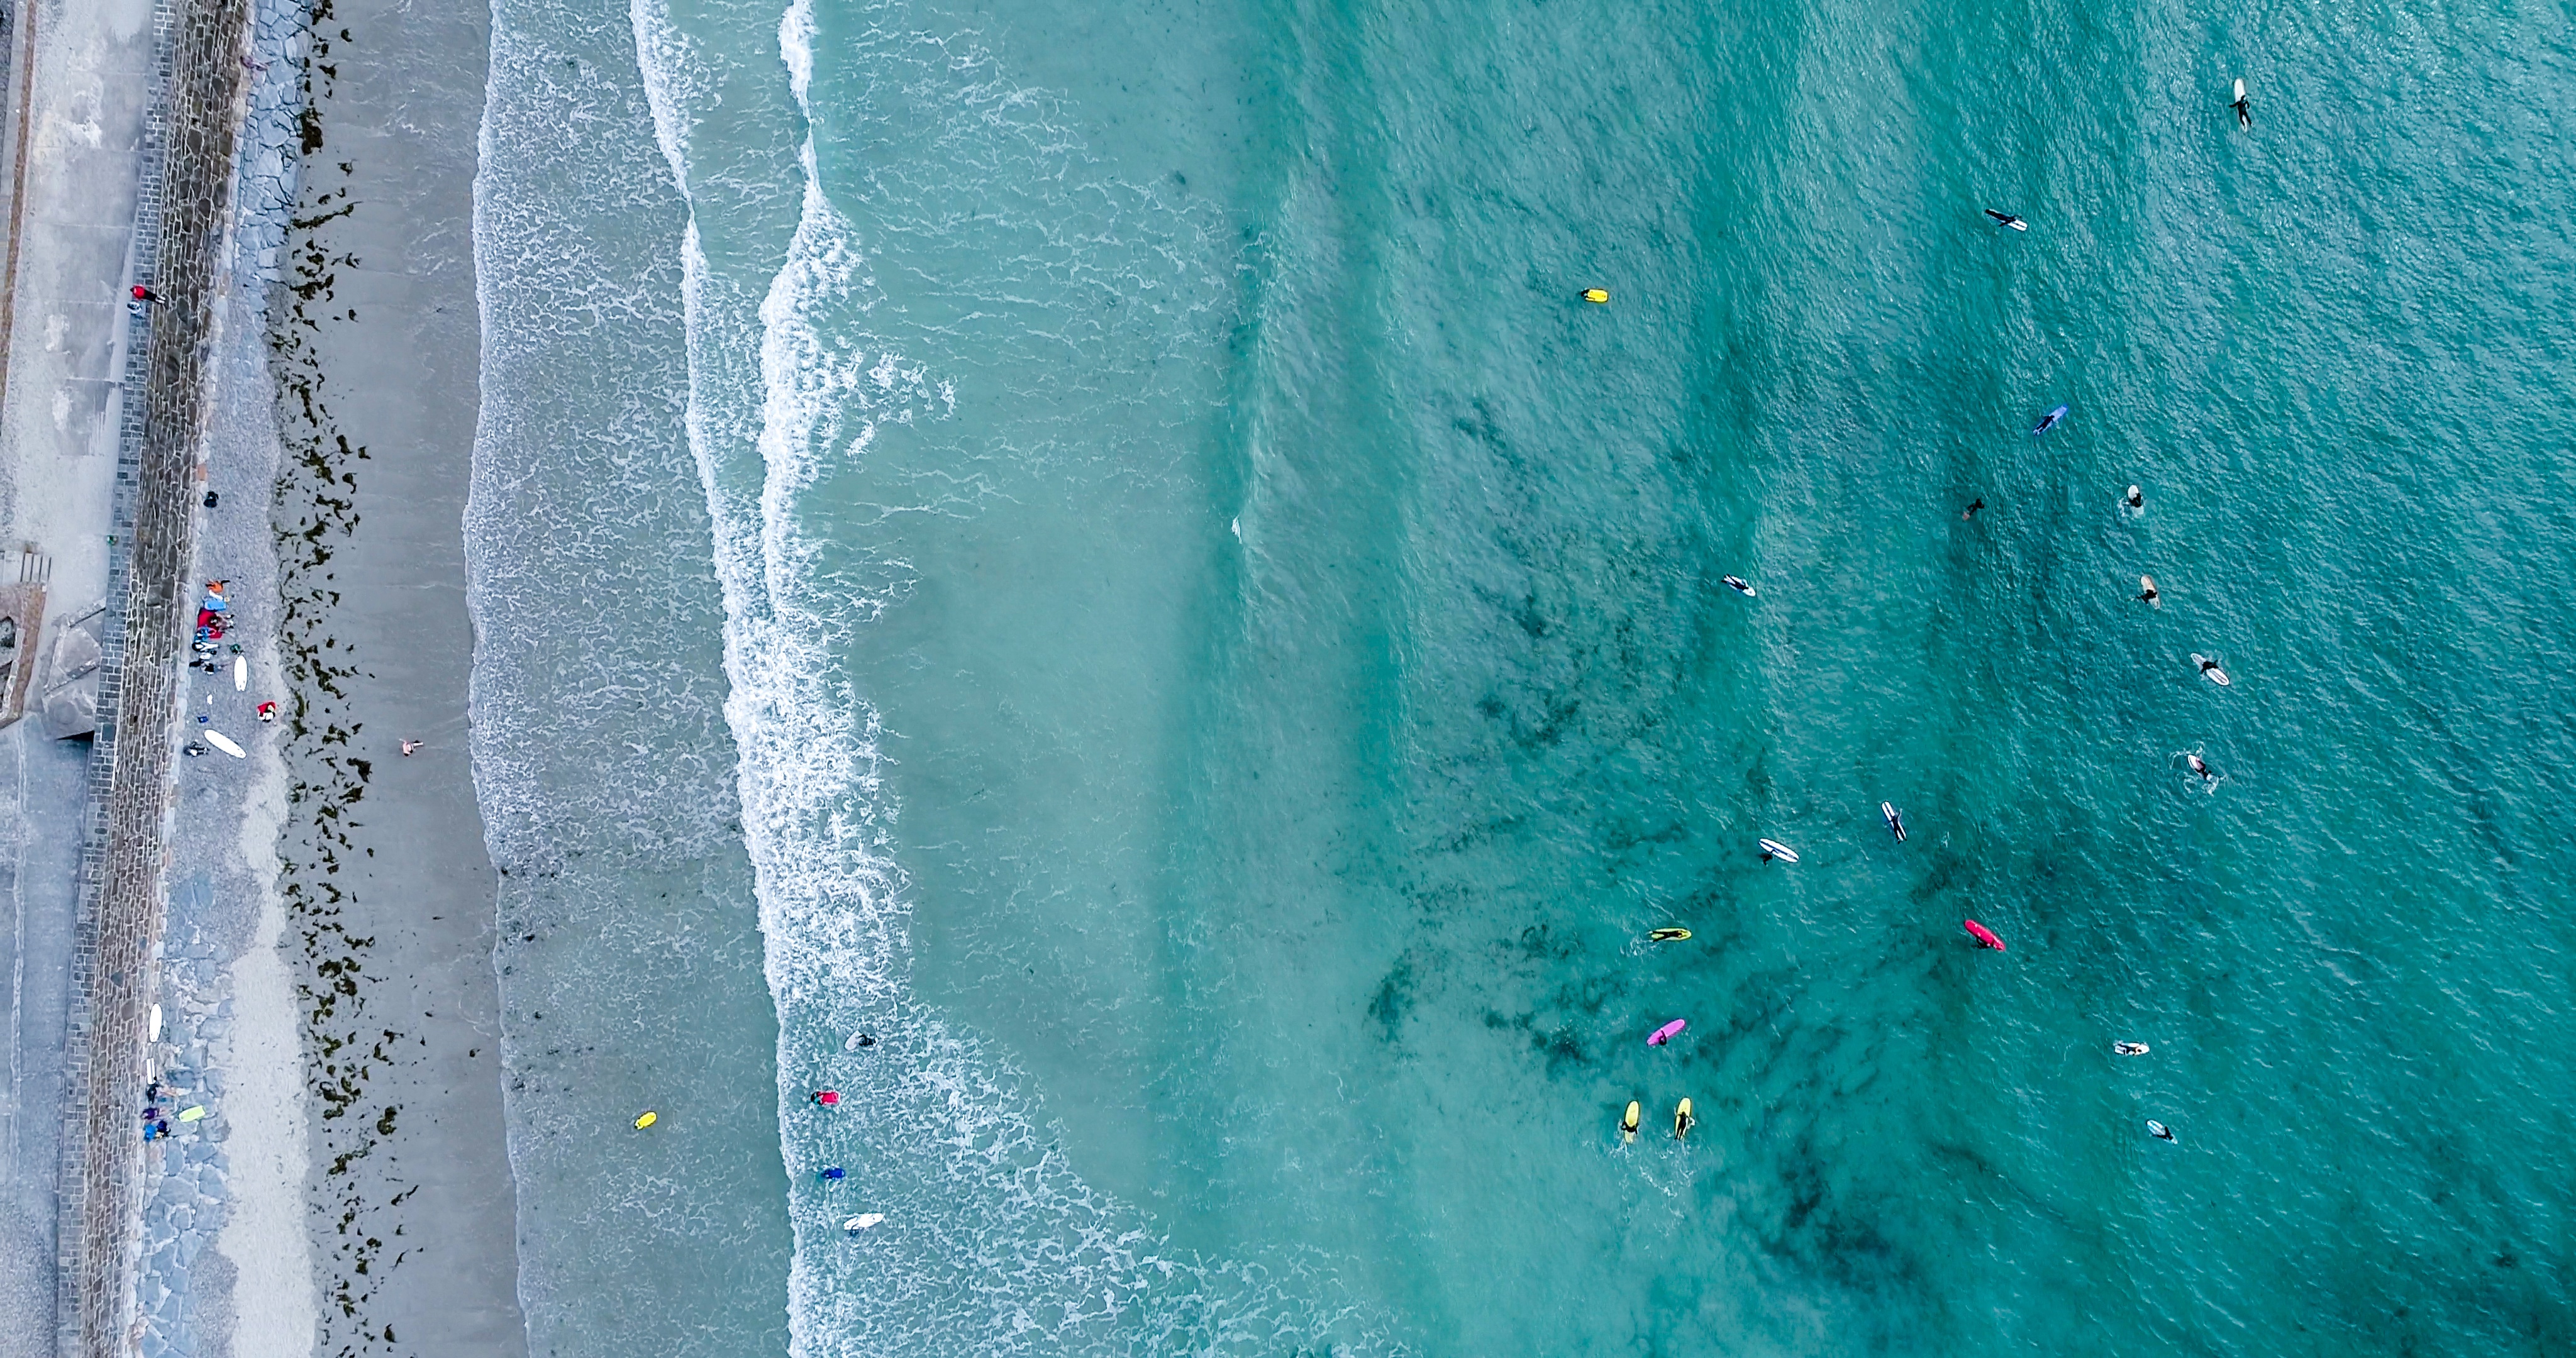
water, sunlight, texture, wave, ice, green, reflection, color, blue, freezing